Cyclone Nargis

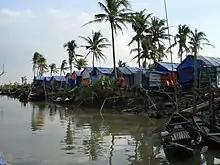
Damaged boats after Cyclone Nargis

The India Meteorological Department recommended that fishermen should not sail on the ocean during the passage of Nargis. Strong waves and gusty winds were expected along the Tamil Nadu and Andhra Pradesh coastline in India. Additionally, the influence of the cyclone lowered temperatures along the Indian coastline, which had been affected by a severe heat wave.